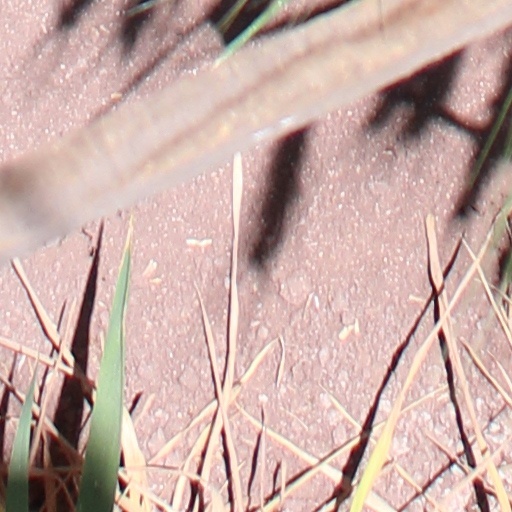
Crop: wheat